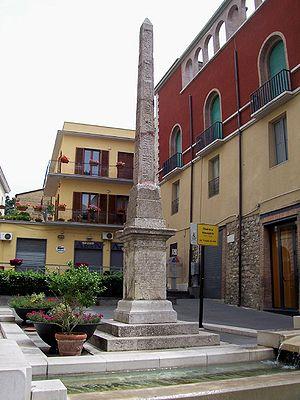
Le temple d'Isis est un temple aujourd'hui disparu situé à Bénévent, en Italie. Il avait été élevé à la déesse égyptienne Isis par l'empereur Domitien en 88-89.